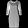
Label: Dress